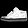
Label: Sneaker